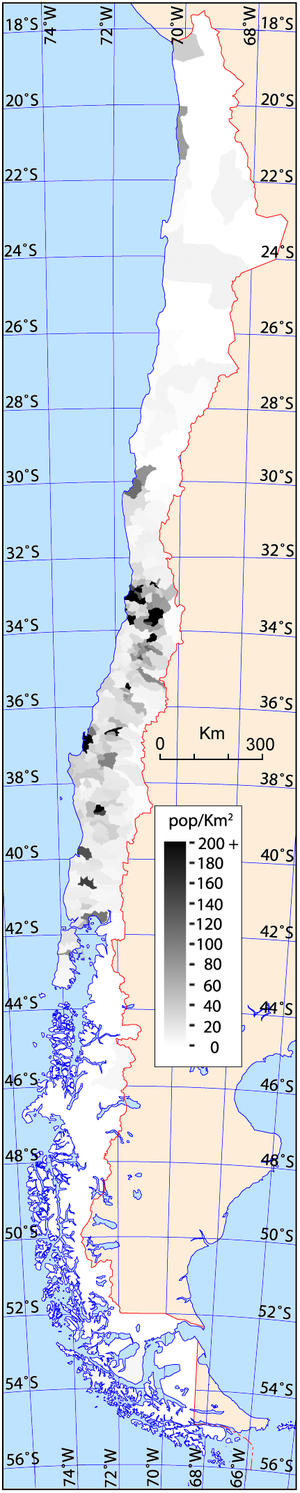
La démographie du Chili est l’ensemble des données et études concernant la population chilienne.